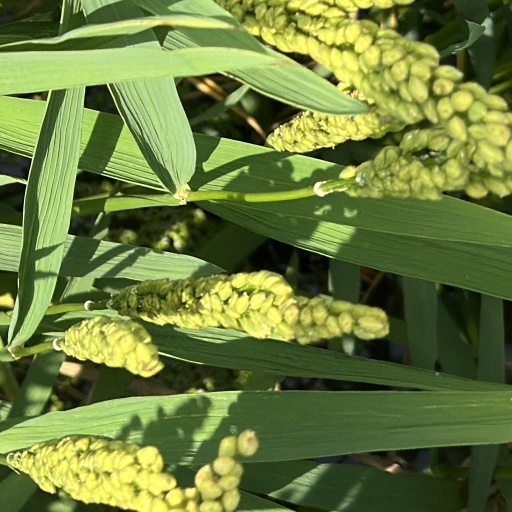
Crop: rice